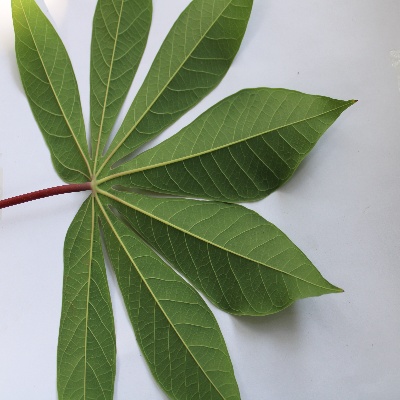
Crop: Cassava
Condition: healthy